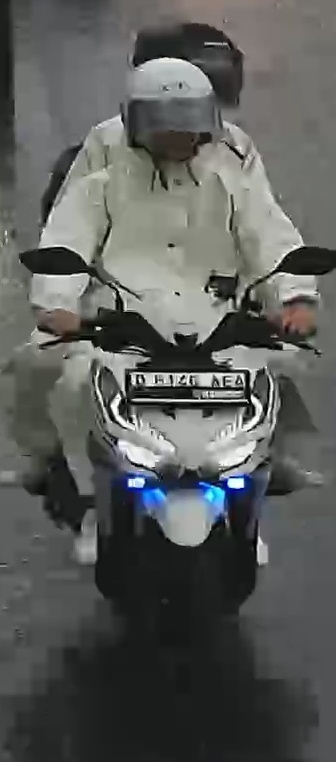
person-with-helmet: 2
person-without-helmet: 0